Ivanna Blazhkevych

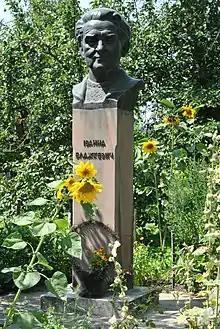
Monument of Blazhkevych in Denysiv

Blazhkevych has written in various genres of children's literature: poetry and drama. Blazhkevych collected songs, aphorisms, and ethnographic materials. She initiated the creation of the Denysiv Museum of Local Lore. She is the author of memoirs about Ivan Franko, Olha Kobylianska, Vasyl Stefanyk, Timothy Bordulyak, Osyp Vitoshynsky, Pavlo Dumka, Kornyl Ustiyanovych, Olena Kulchytska.